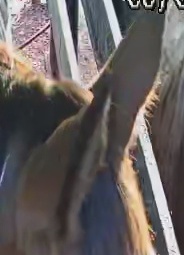
Face region: ears (position_of_ears)
Pain indicator: not_present